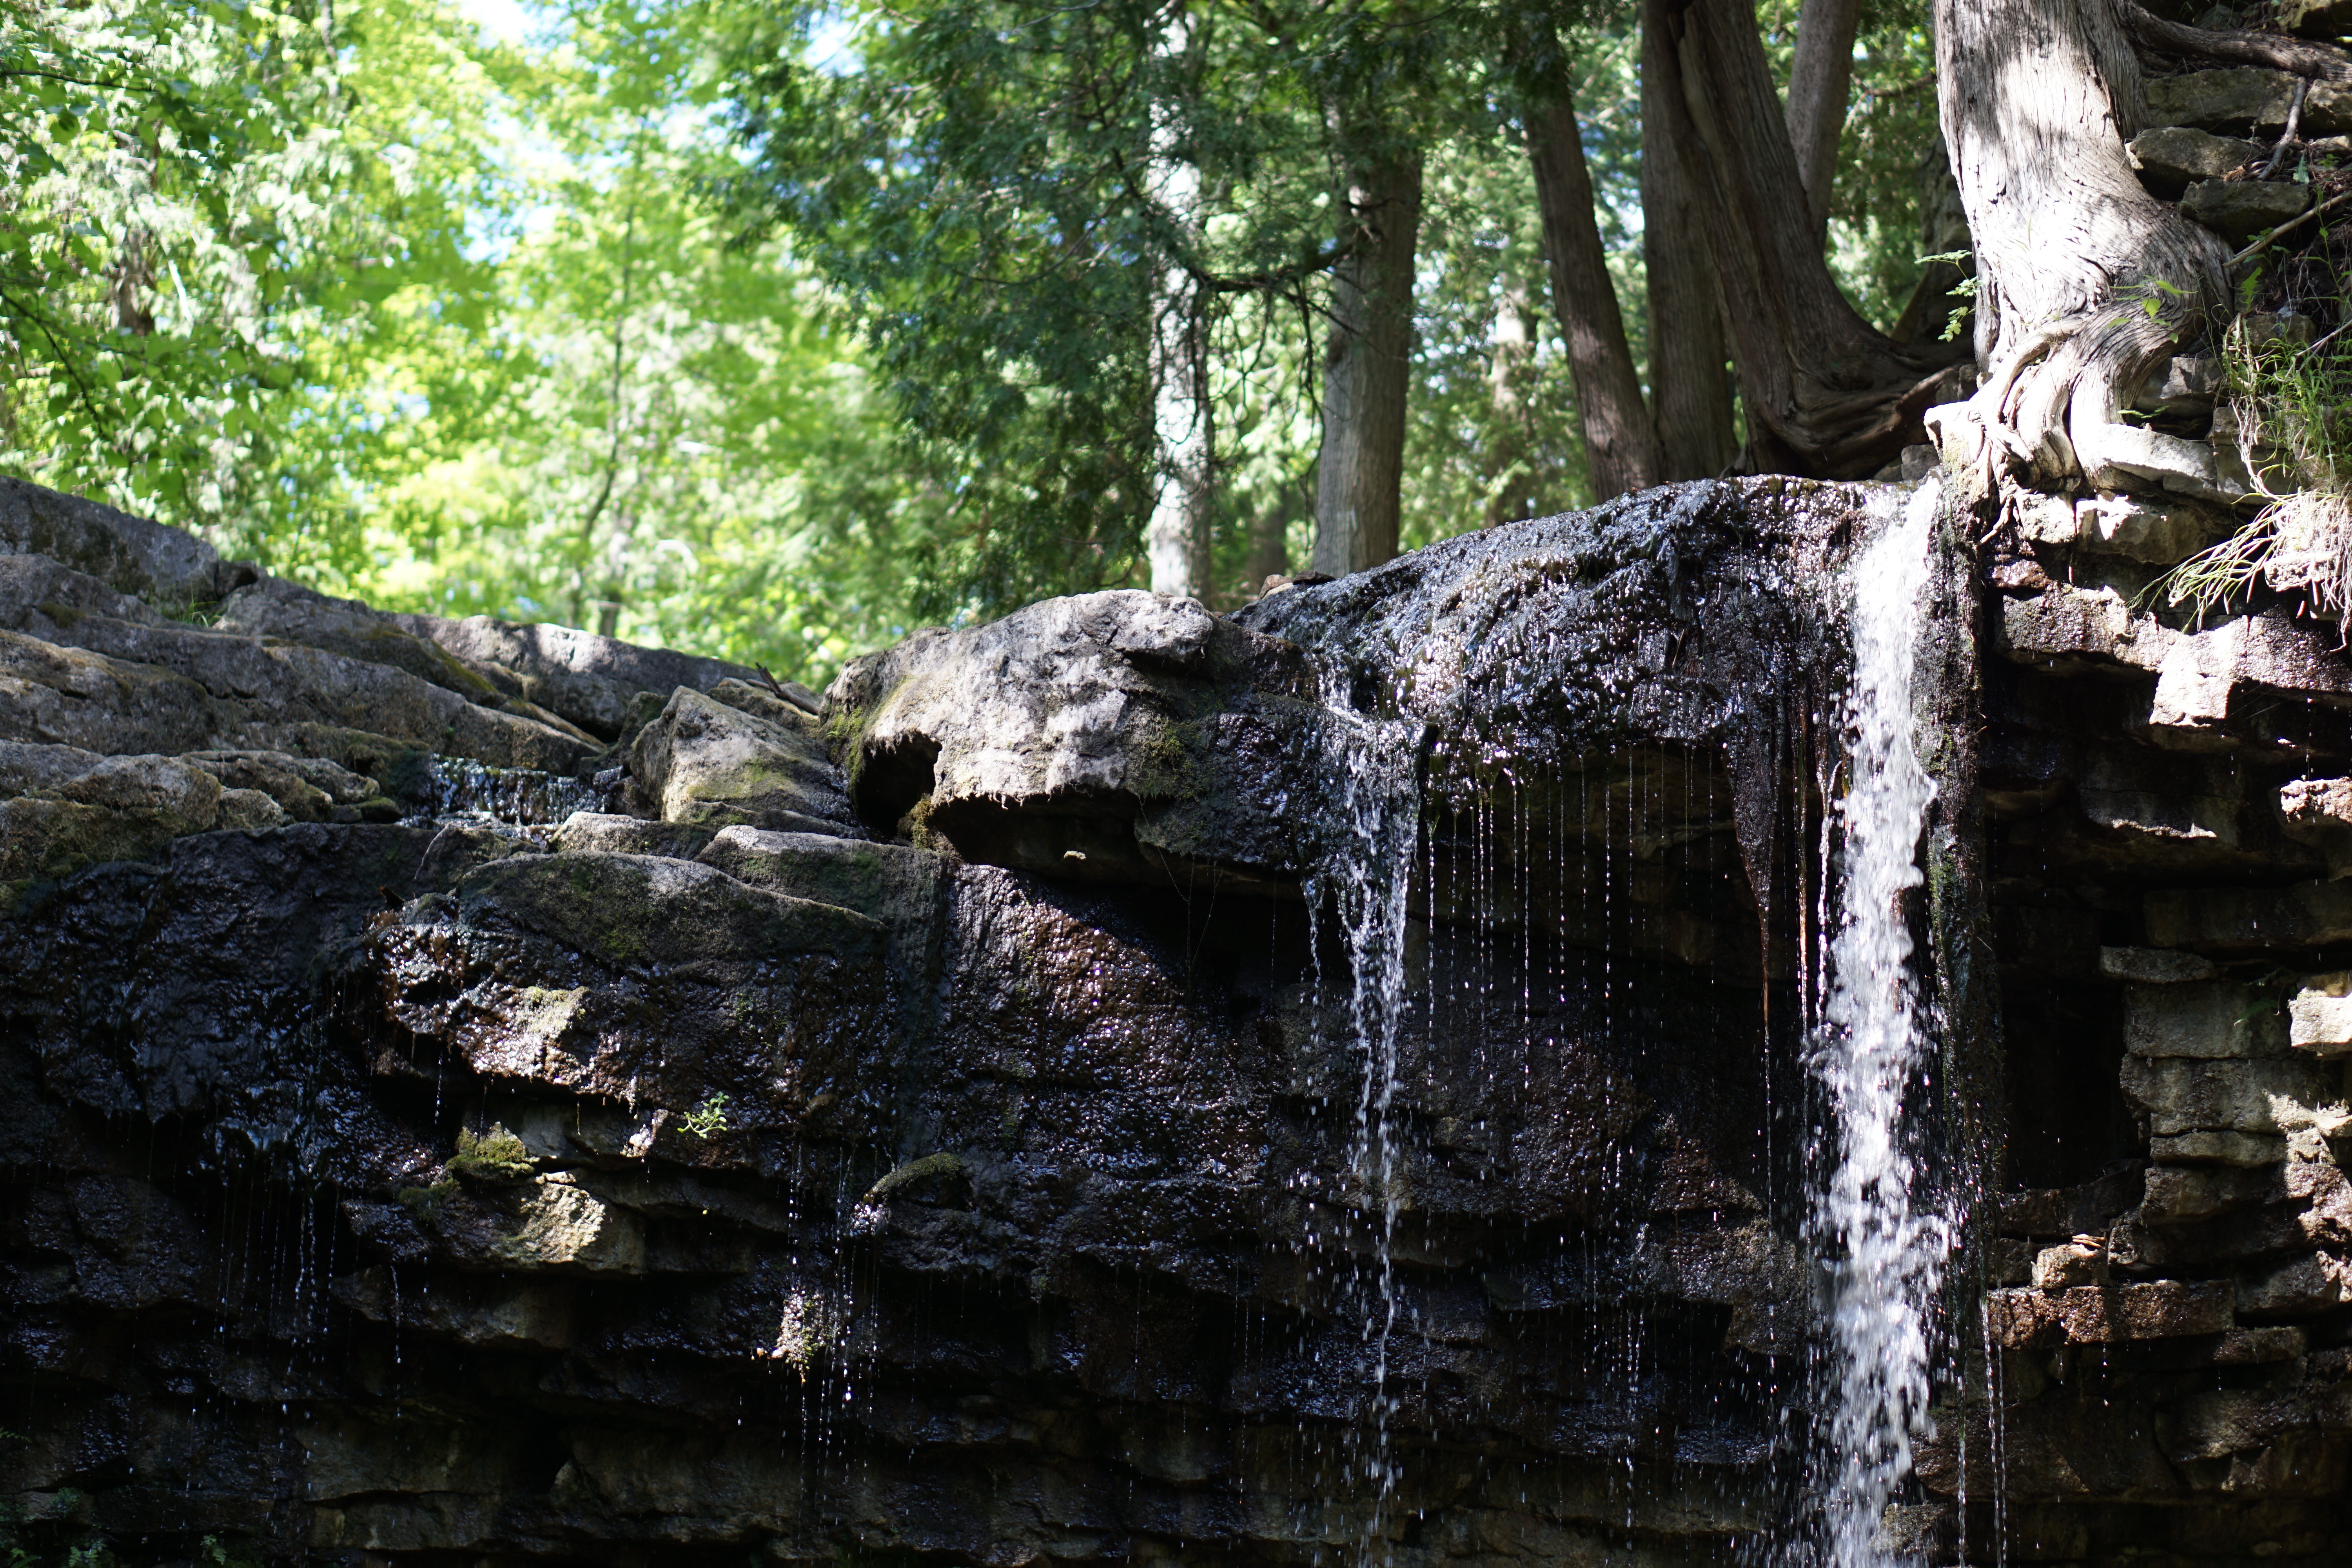
tree, nature, forest, rock, waterfall, wilderness, stream, jungle, terrain, material, woodland, habitat, water feature